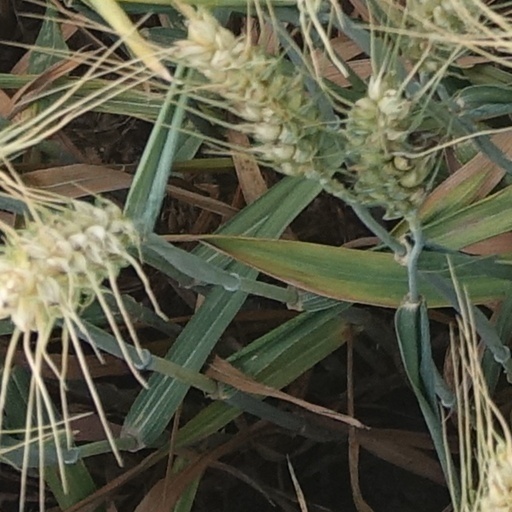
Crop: wheat